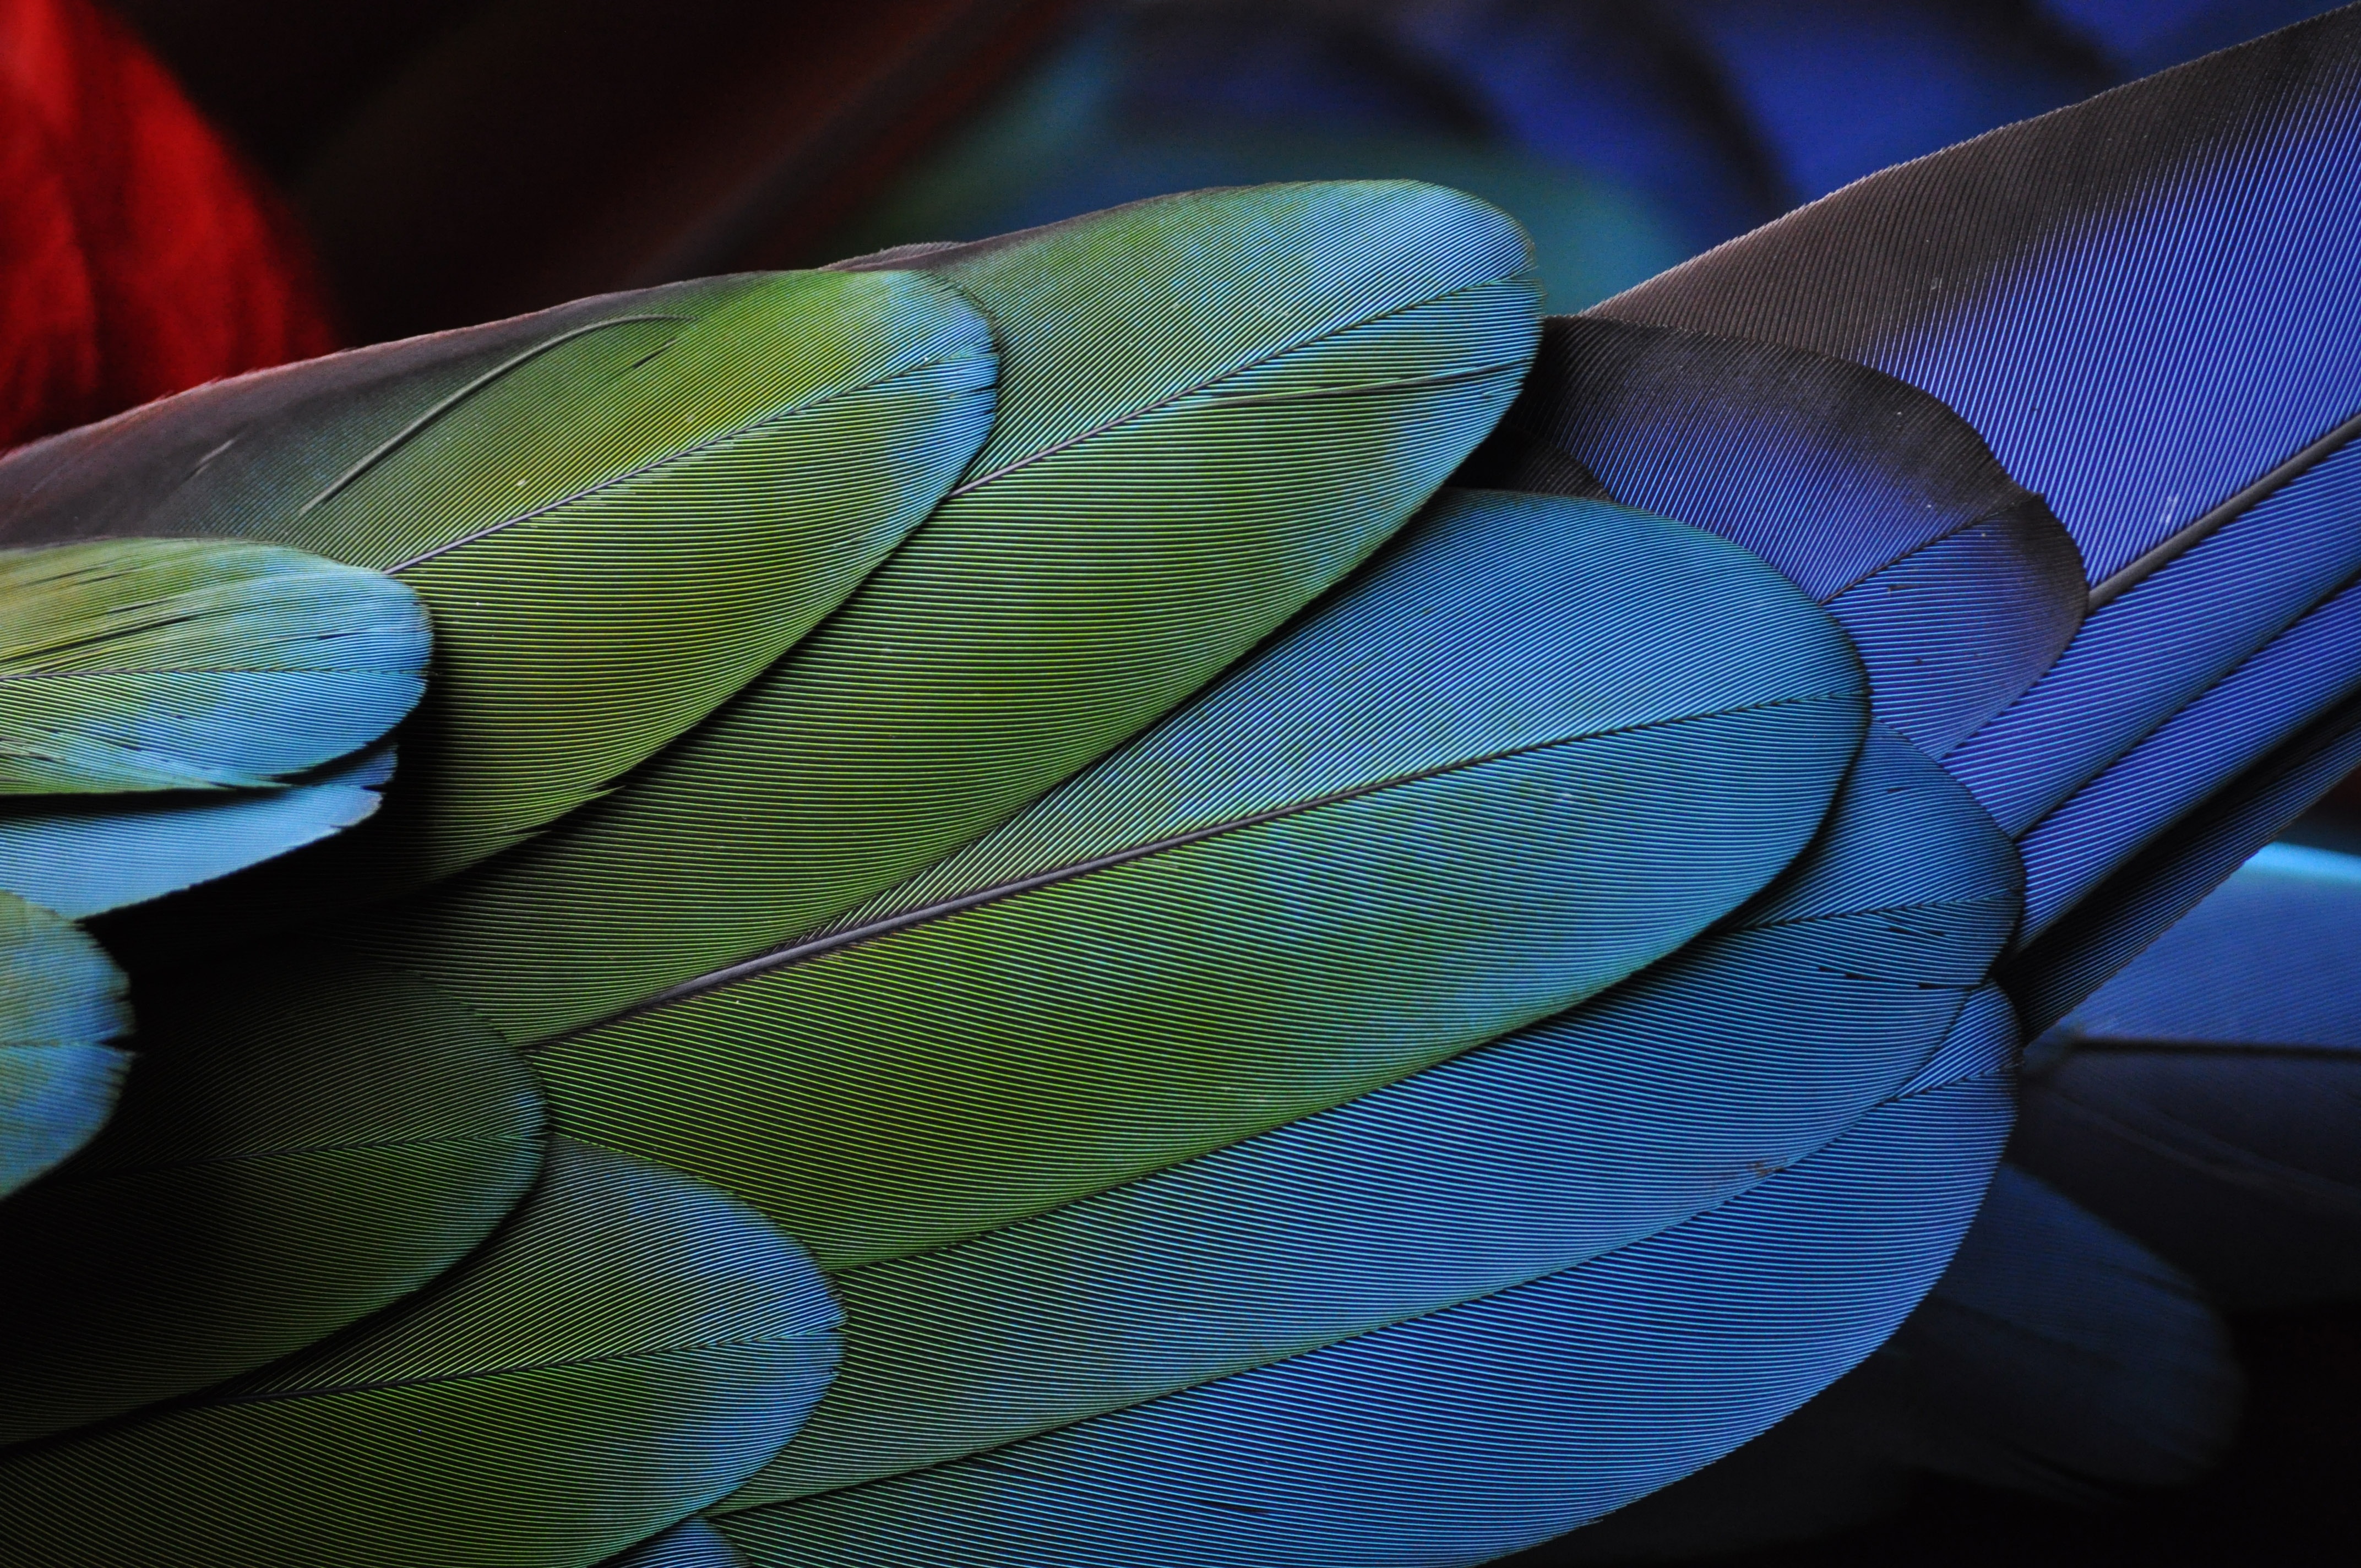
nature, bird, wing, photography, texture, leaf, flower, petal, animal, wildlife, pattern, line, green, red, tropical, color, macro, blue, colorful, closeup, feather, fauna, material, circle, close up, bright, parrot, detail, exotic, shimmer, metalic, macro photography, ara, fashion accessory